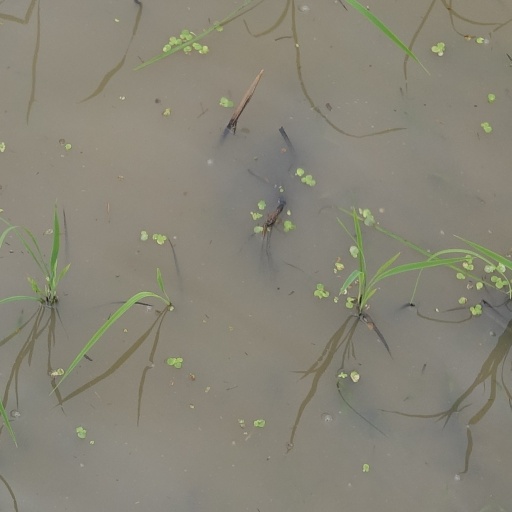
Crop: rice